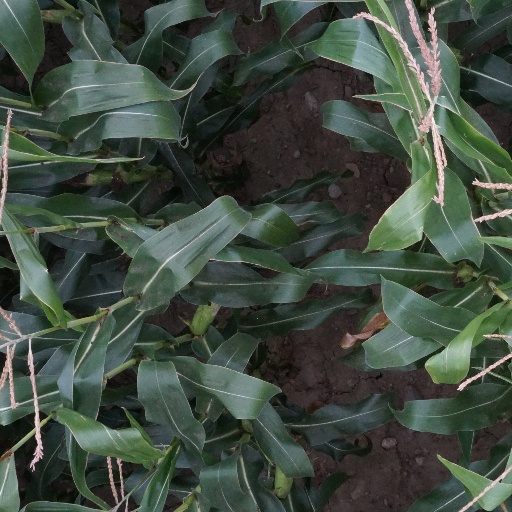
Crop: maize; corn